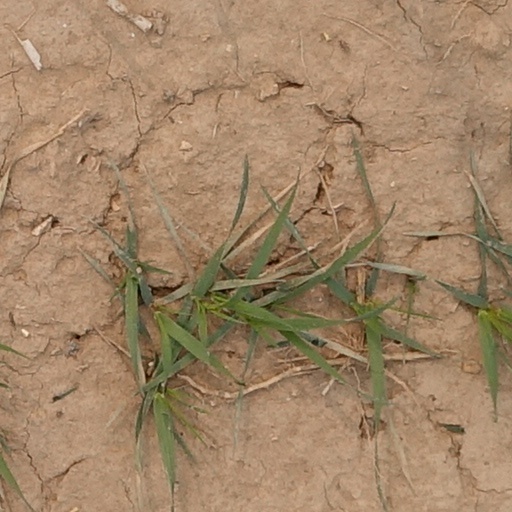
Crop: wheat